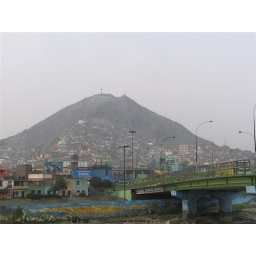
XVII c. bridge (Puente de Piedra) over river Rimac with view of the cross at the top of San Cristobal